Virtuality (product)

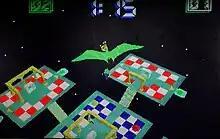
Virtuality Dactyl Nightmare VR game running on original 1000CS hardware

The first two networked VR systems were sold to British Telecom Research Laboratories to experiment with networked telepresence applications. Many other systems were sold to corporations including Ford, IBM, Mitsubishi and Olin.